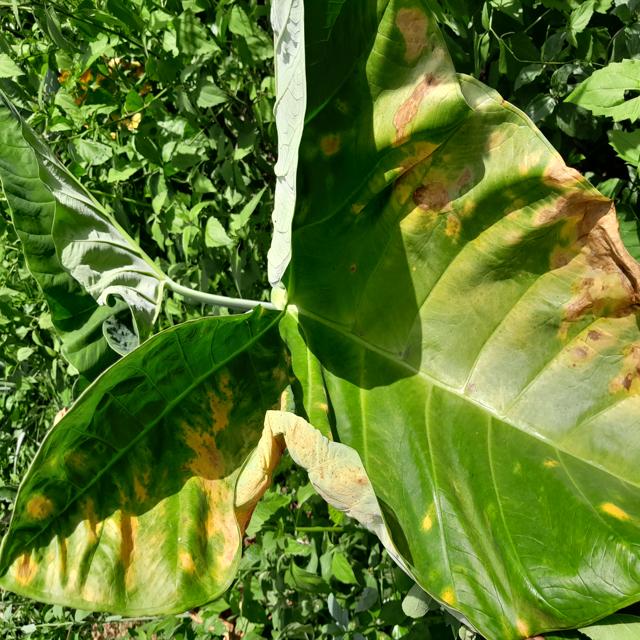
Label: Early_Blight